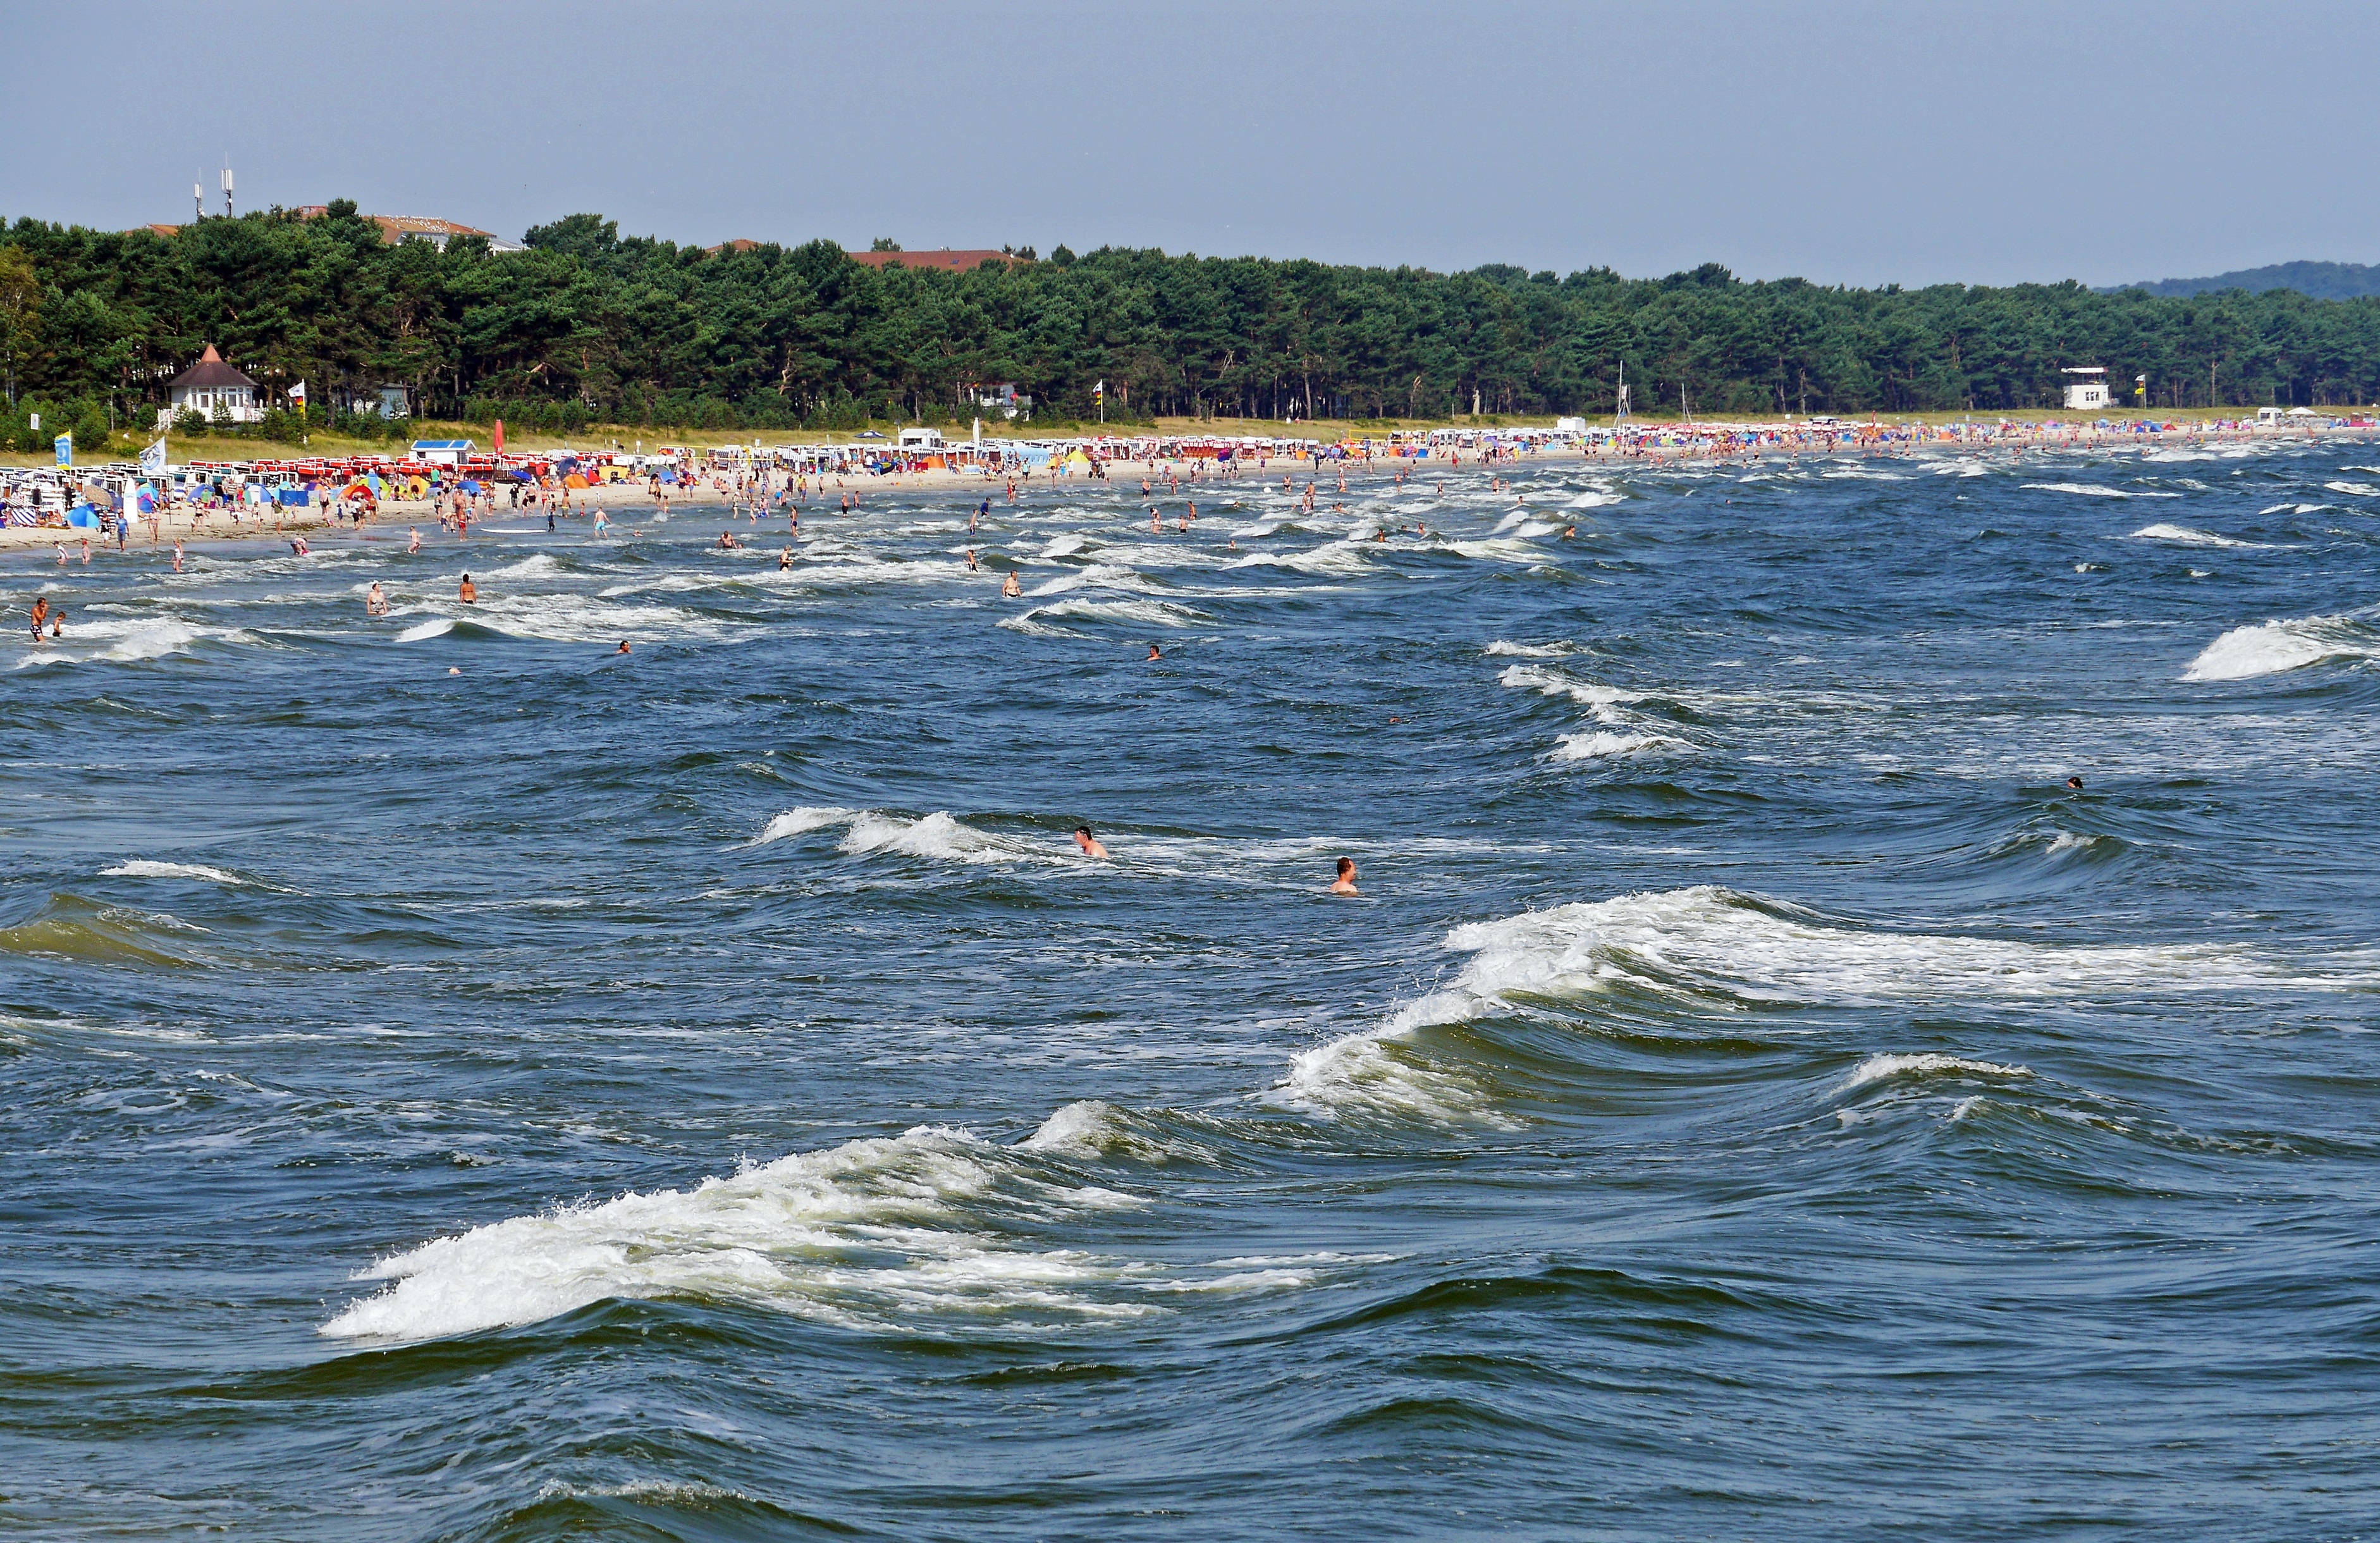
beach, sea, coast, water, ocean, shore, wave, summer, pine, swim, surf, holiday, holidays, boating, promenade, binz, water sports, baltic sea, r gen, sand beach, seaside resort, mecklenburg western pomerania, r gen island, mv, east wind, lakesides swimming pools, wind wave